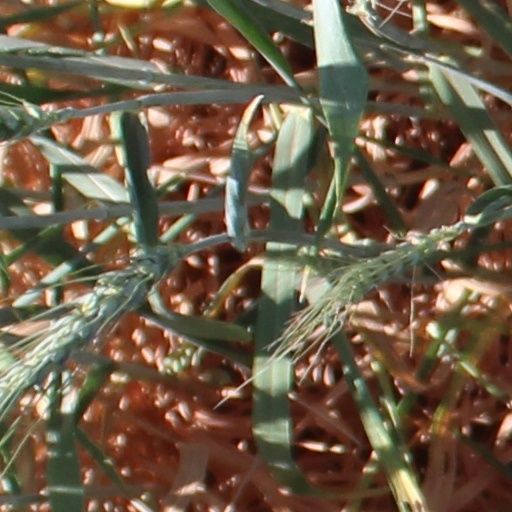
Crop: wheat